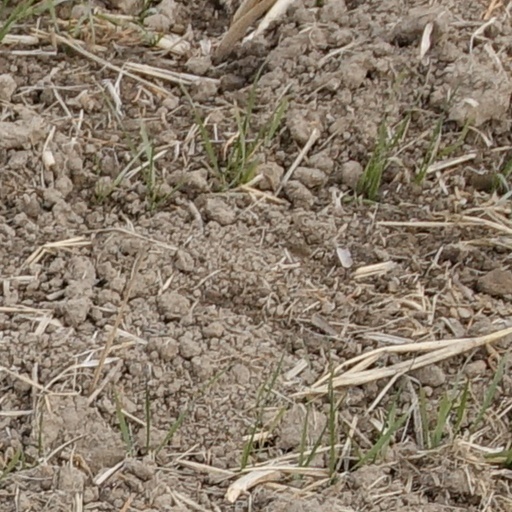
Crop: wheat